Christian II, Prince of Anhalt-Bernburg

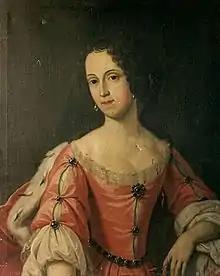
His wife Eleonora Sophia of Schleswig-Holstein (1603–1675)

In Ahrensbök on 28 February 1625 Christian married his cousin Eleonore Sophie (b. Sonderburg, 14 February 1603 – d. Ballenstedt, 5 January 1675), daughter of John II, Duke of Schleswig-Holstein-Sonderburg-Plön, by his second wife Agnes Hedwig of Anhalt (sister of his father Christian I) and also by birth a princess of Denmark as a granddaughter in the male line of King Christian III. They had fifteen children: